Guatemala

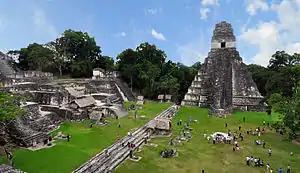
Maya city of Tikal

The Classic period of Mesoamerican civilization corresponds to the height of the Maya civilization. It is represented by countless sites throughout Guatemala, although the largest concentration is in Petén. This period is characterized by urbanization, the emergence of independent city-states, and contact with other Mesoamerican cultures.